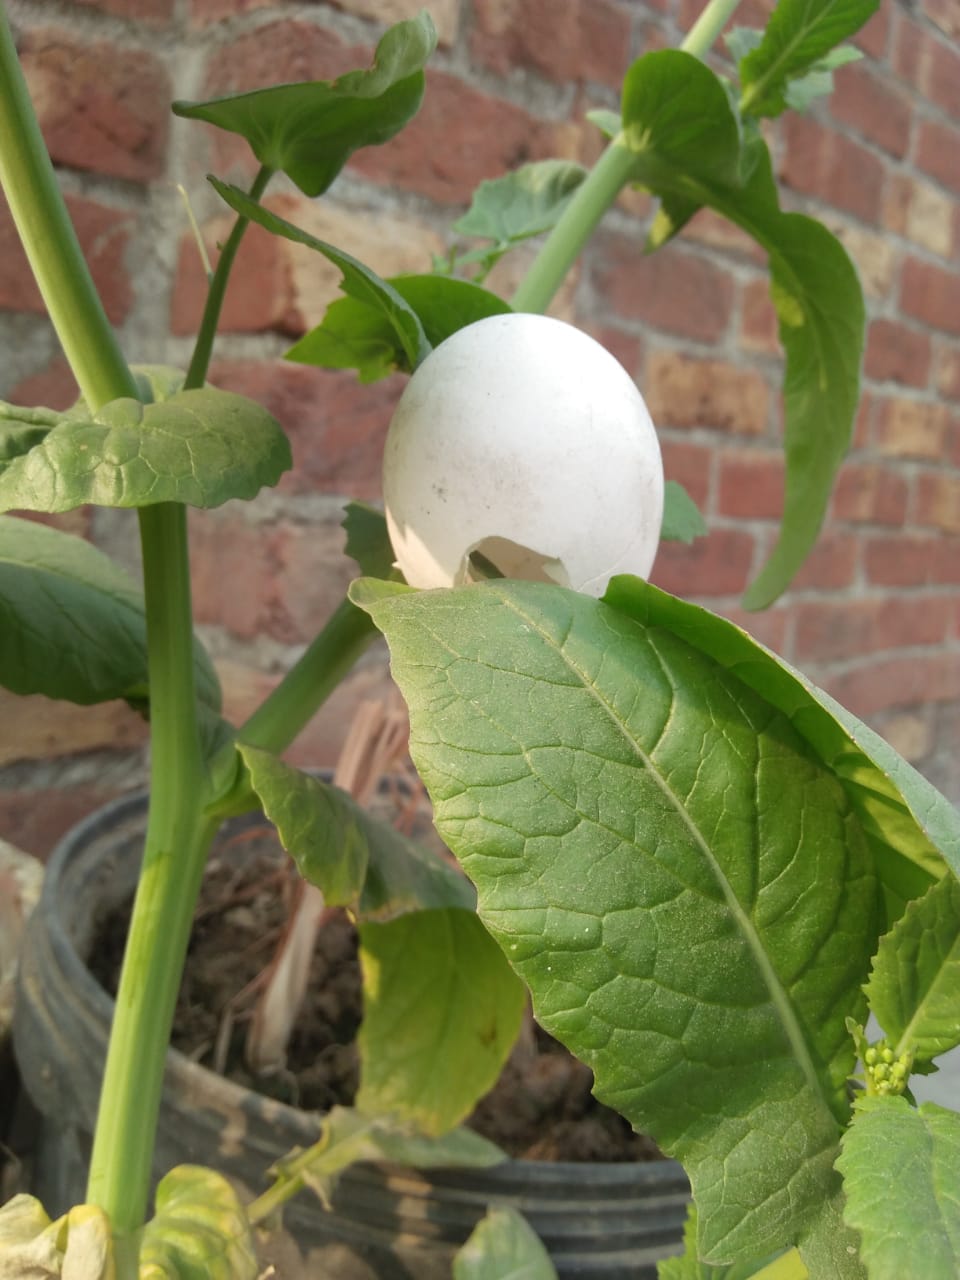
Label: eggshells